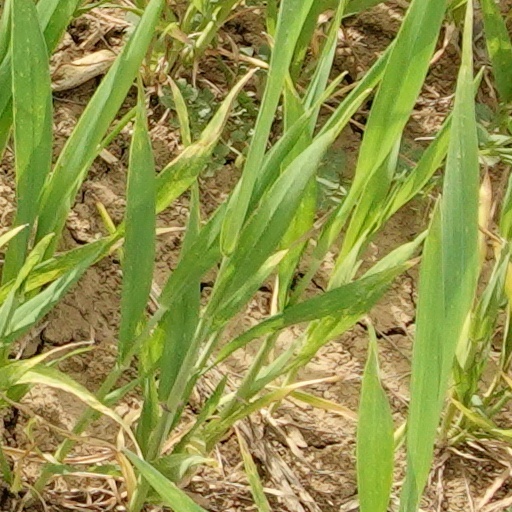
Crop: wheat